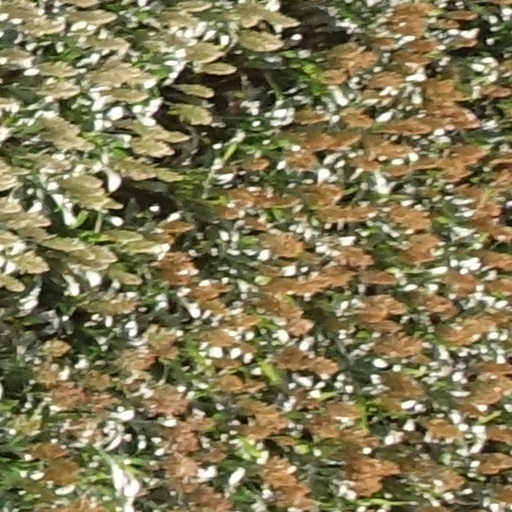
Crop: sorghum